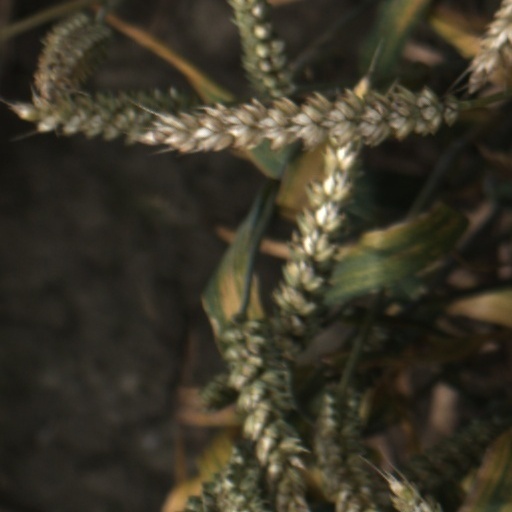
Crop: wheat